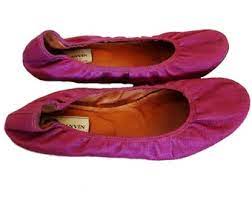
Label: Ballet Flat